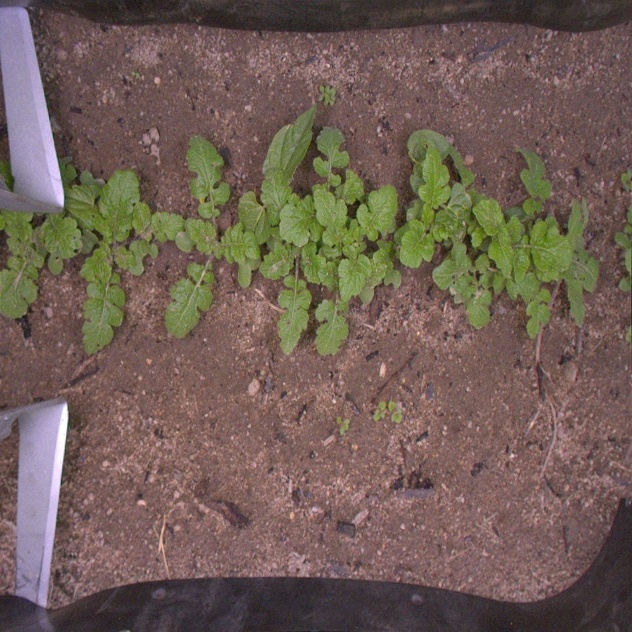
Crop: bean
Objects: bean, stem_bean